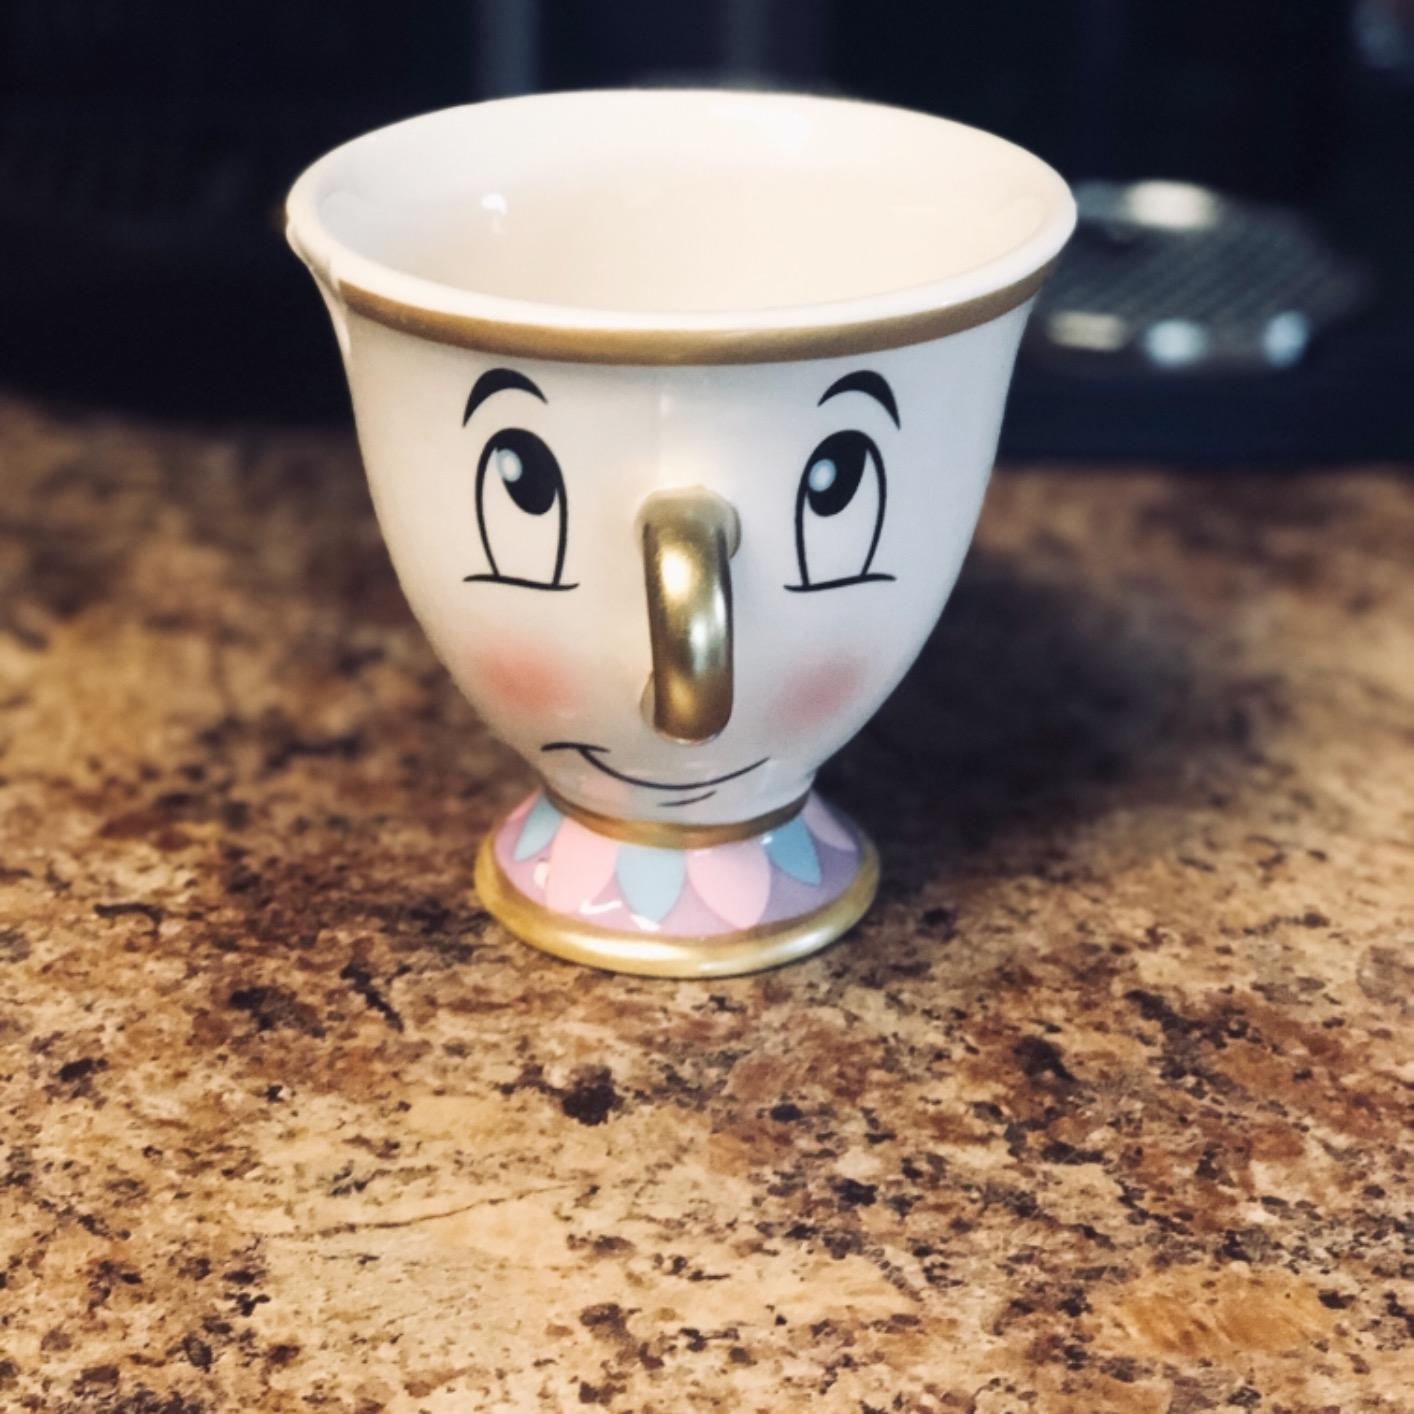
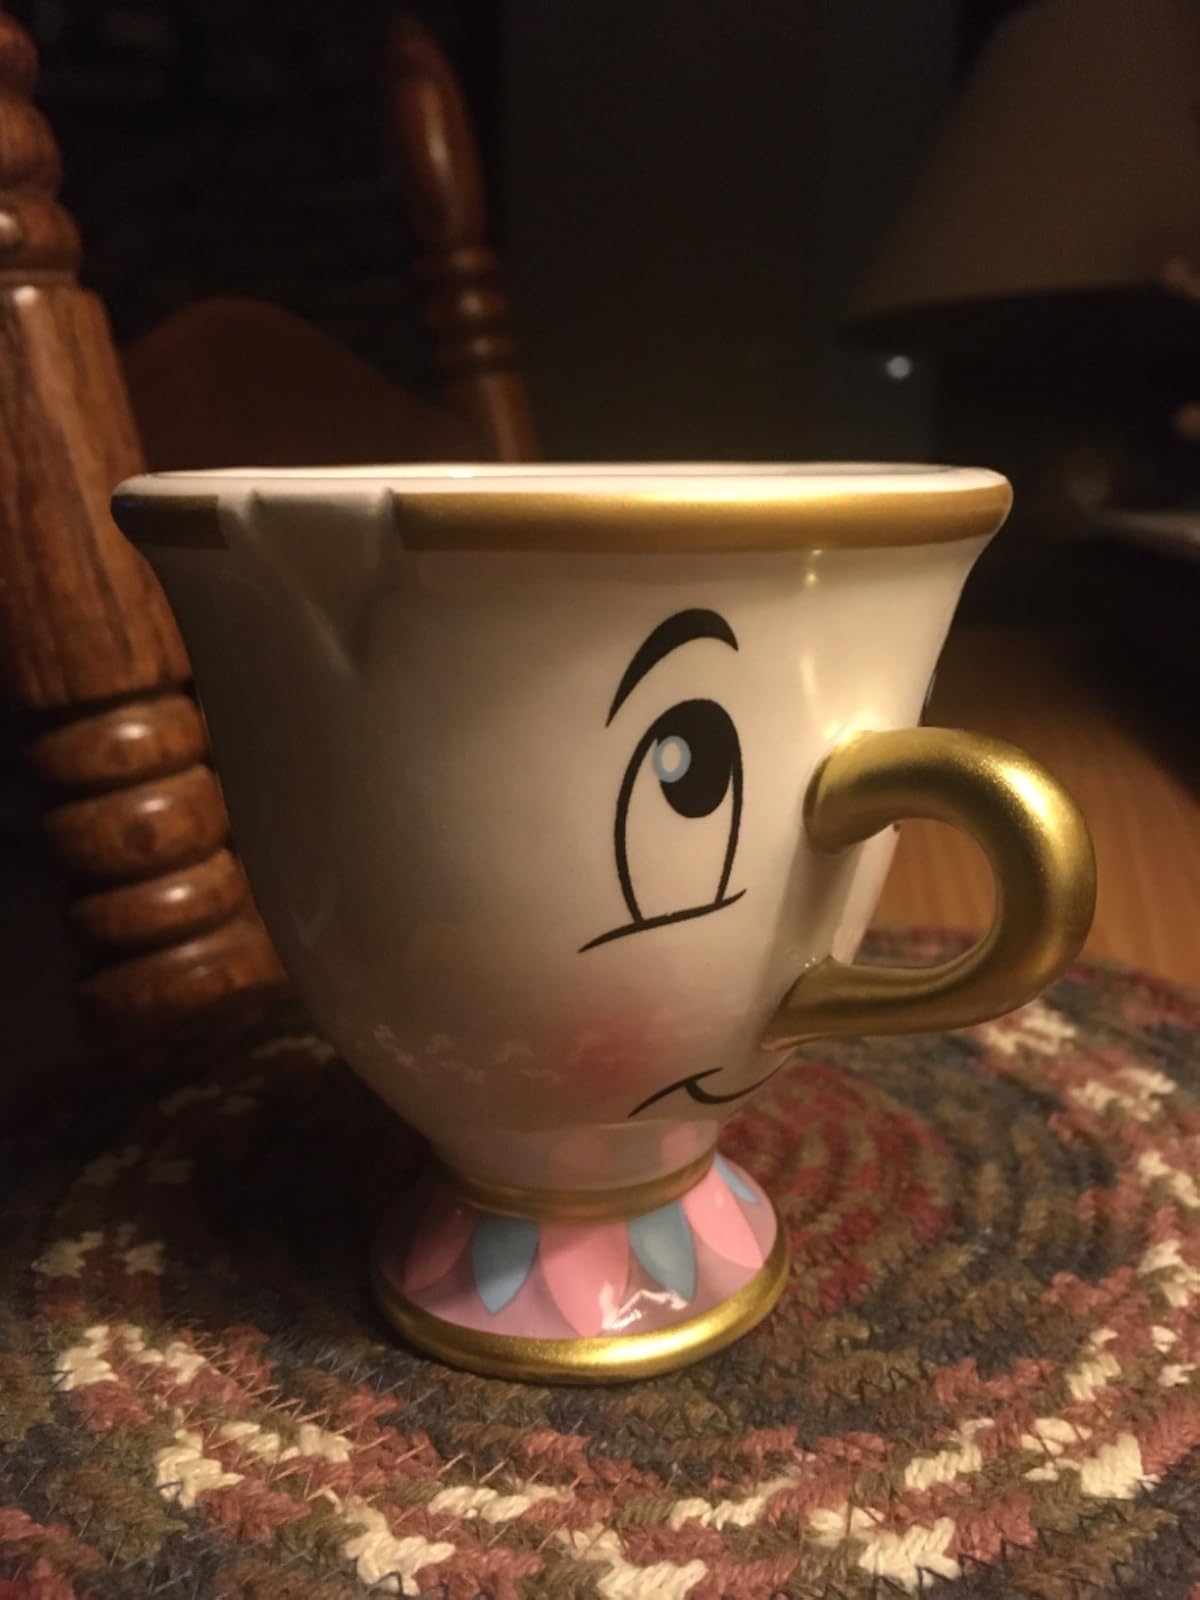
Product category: items_mug
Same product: yes